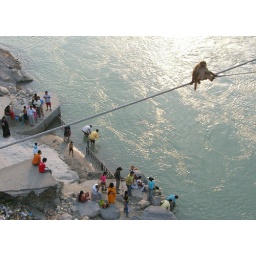
monkey on the cables of Lakshman Jhula bridge, daily life by the margin of river Ganges, Rishikesh.